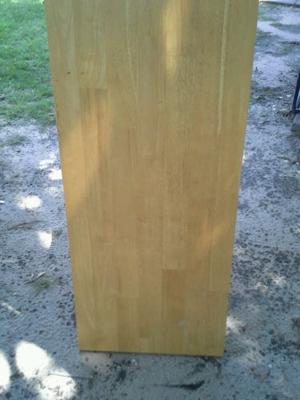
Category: table